Holywood, County Down

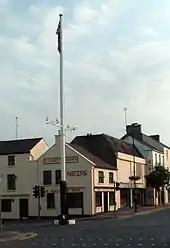
The Maypole and Ned's Bar

As of the 2011 United Kingdom census on 27 March, there were 11,257 people living in Holywood. Of these: